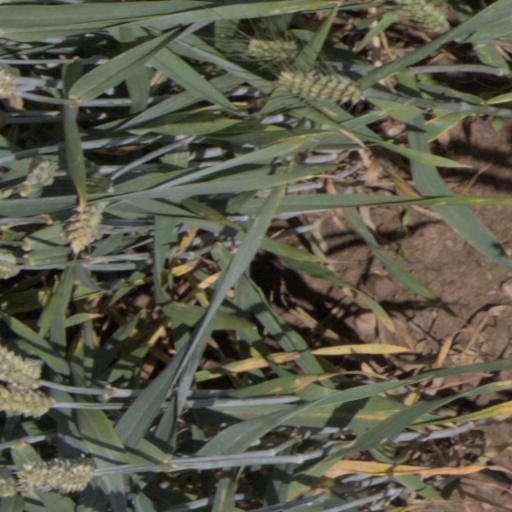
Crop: wheat